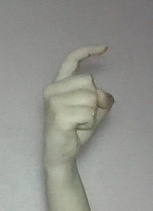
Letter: ra